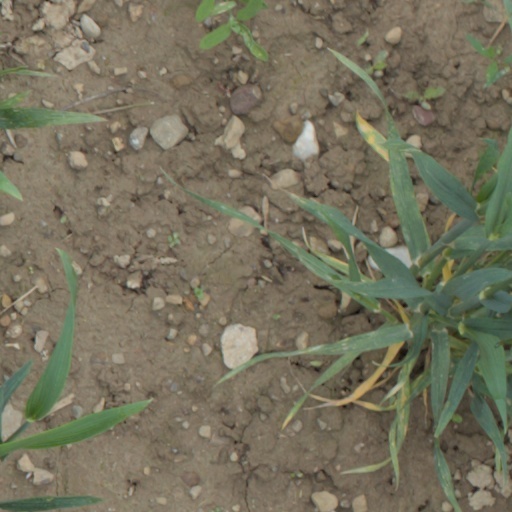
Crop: wheat